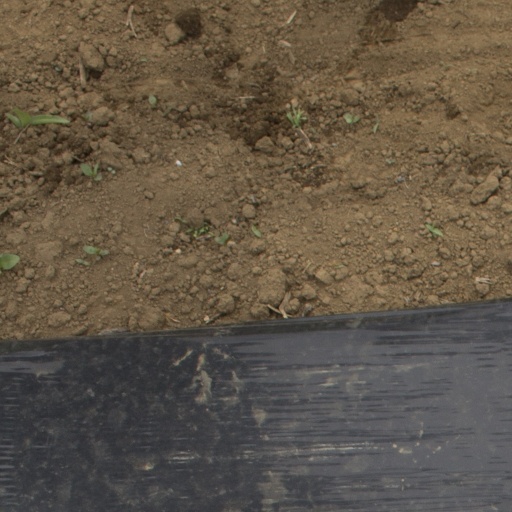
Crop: Jerusalem artichoke